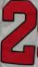
Number: 2